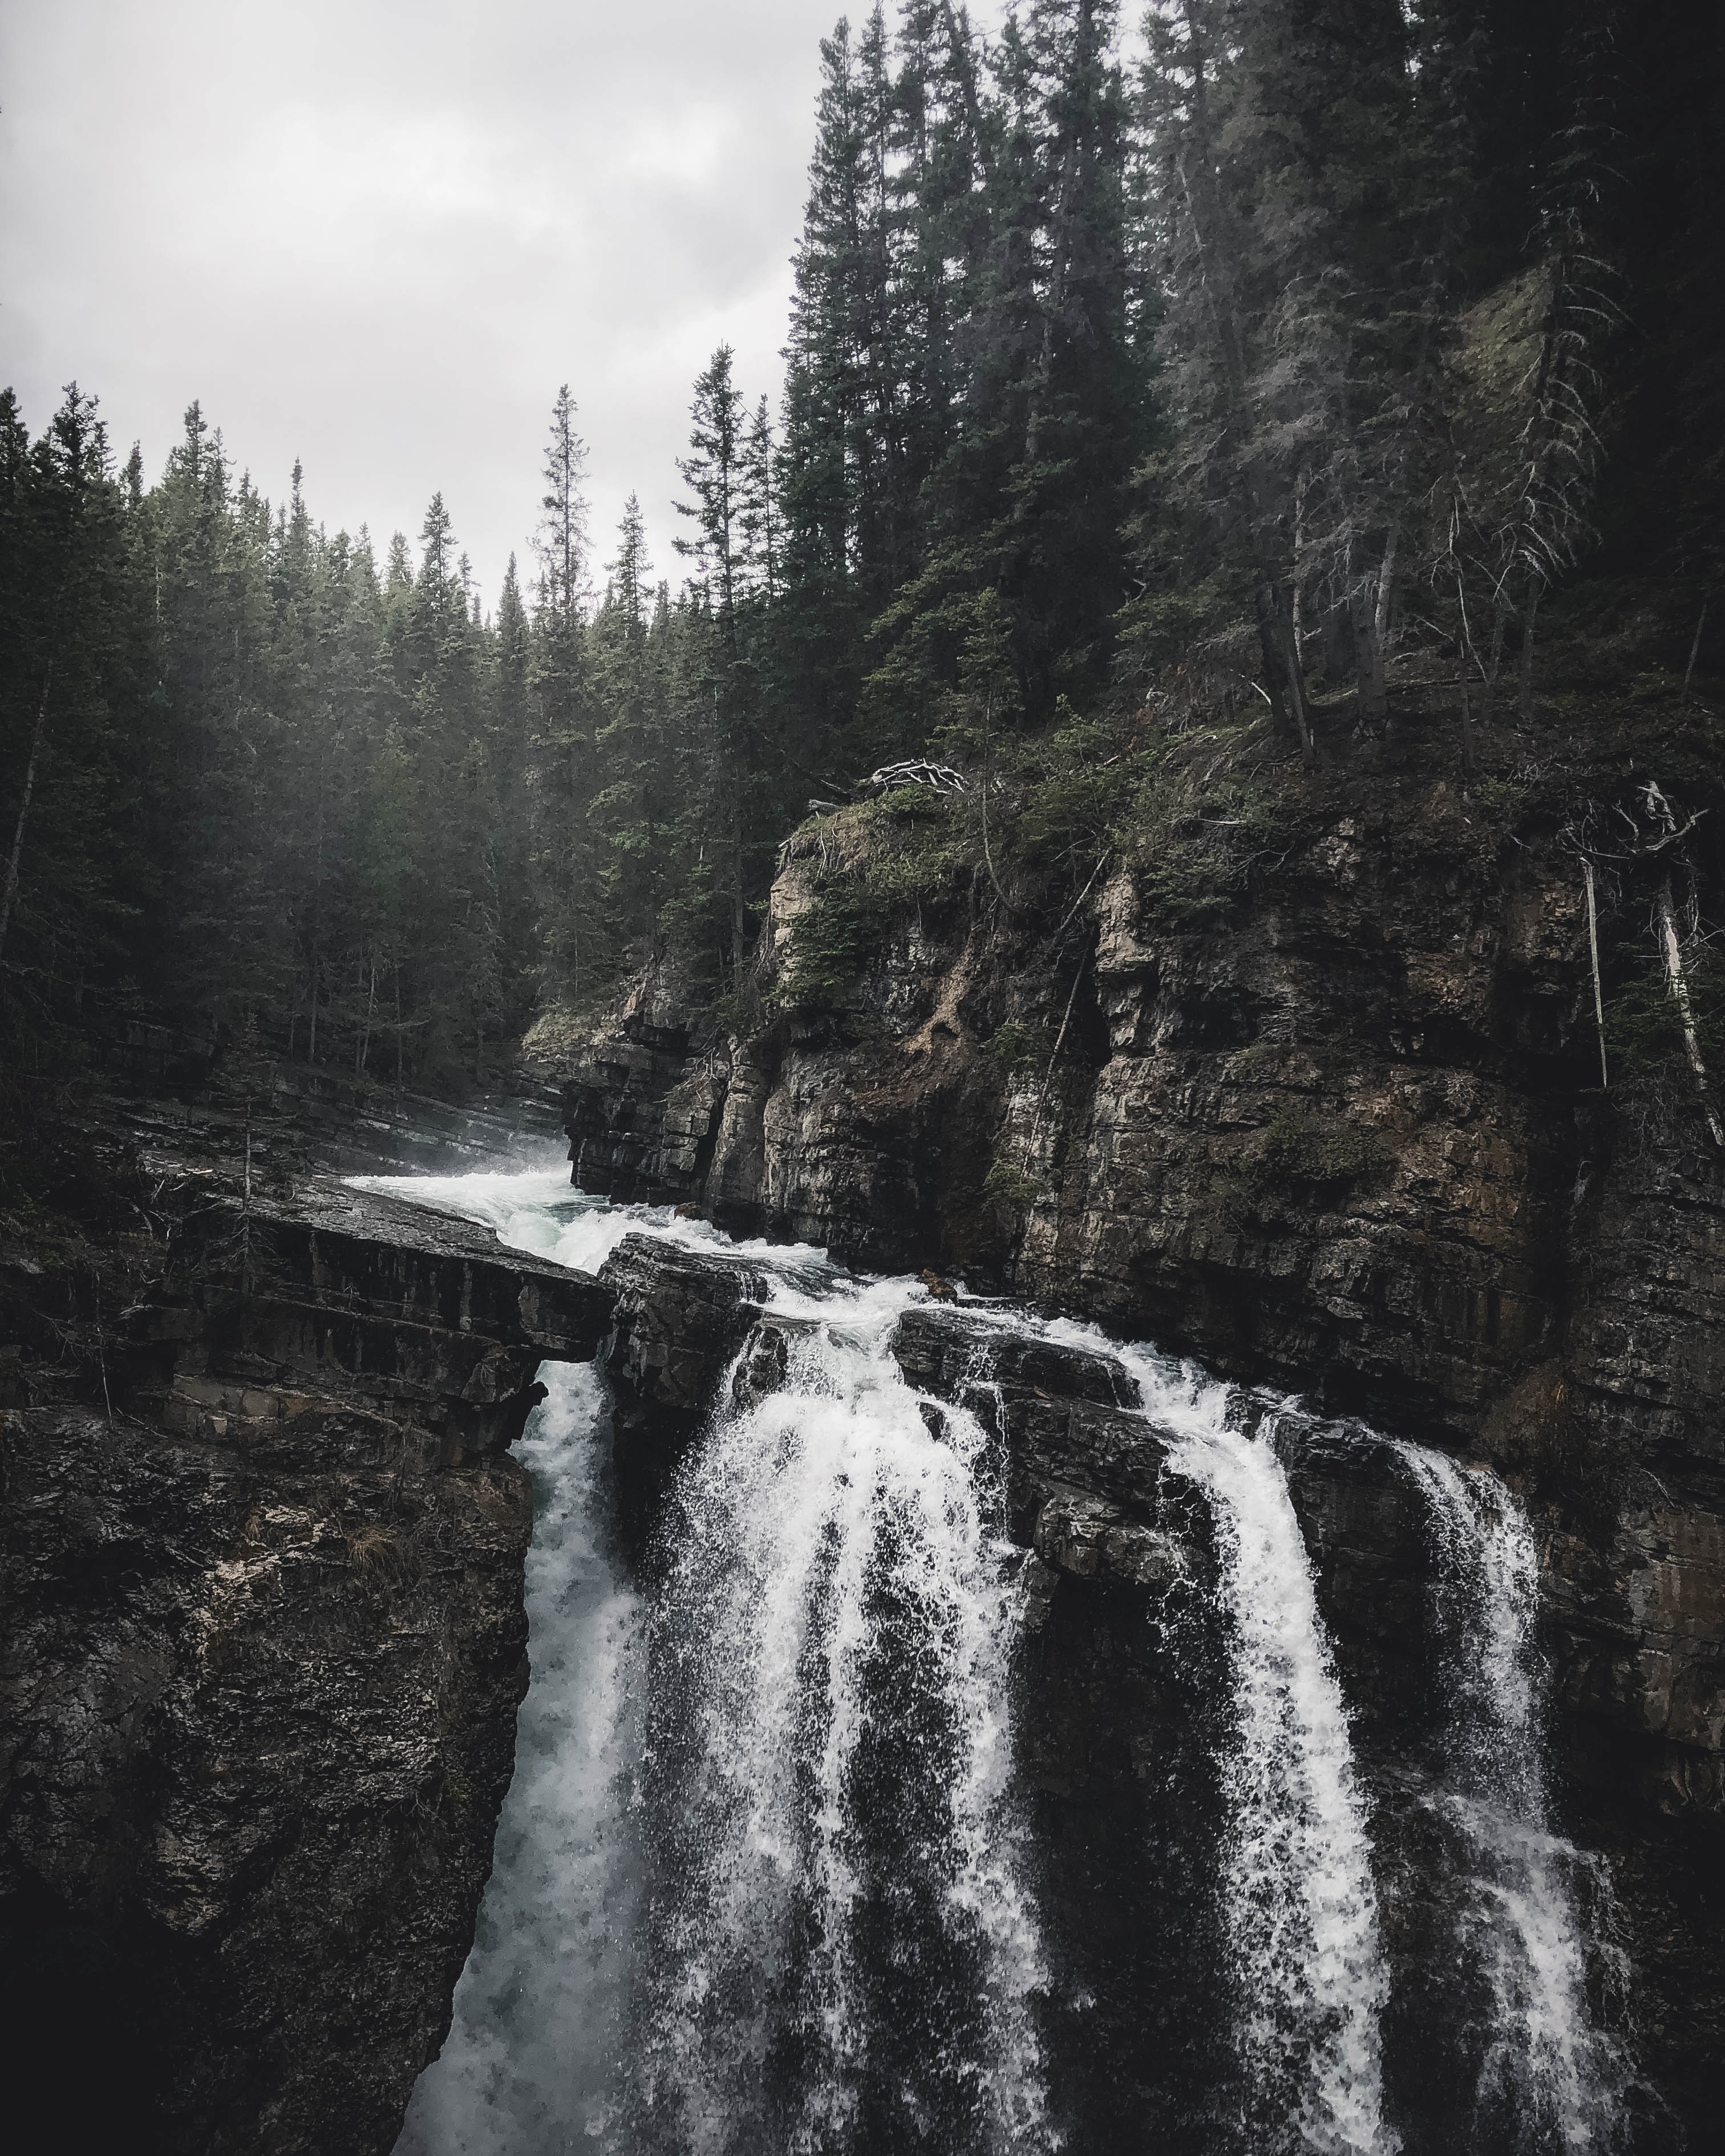
body of water, waterfall, water, nature, natural landscape, water resources, watercourse, tree, stream, wilderness, forest, biome, river, nature reserve, tropical and subtropical coniferous forests, black and white, old growth forest, state park, water feature, rapid, monochrome photography, plant, national park, photography, geological phenomenon, monochrome, valdivian temperate rain forest, landscape, winter, chute, creek, temperate broadleaf and mixed forest, temperate coniferous forest, ravine